Mardyck

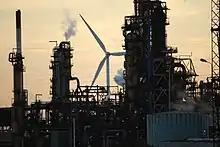
Oil refinery on the Nouveau Canal de Mardyck

Mardyck (Dutch: "Mardijk") is a former commune in the Nord department in northern France. It is an associated commune with Dunkirk since it joined the latter in January 1980.